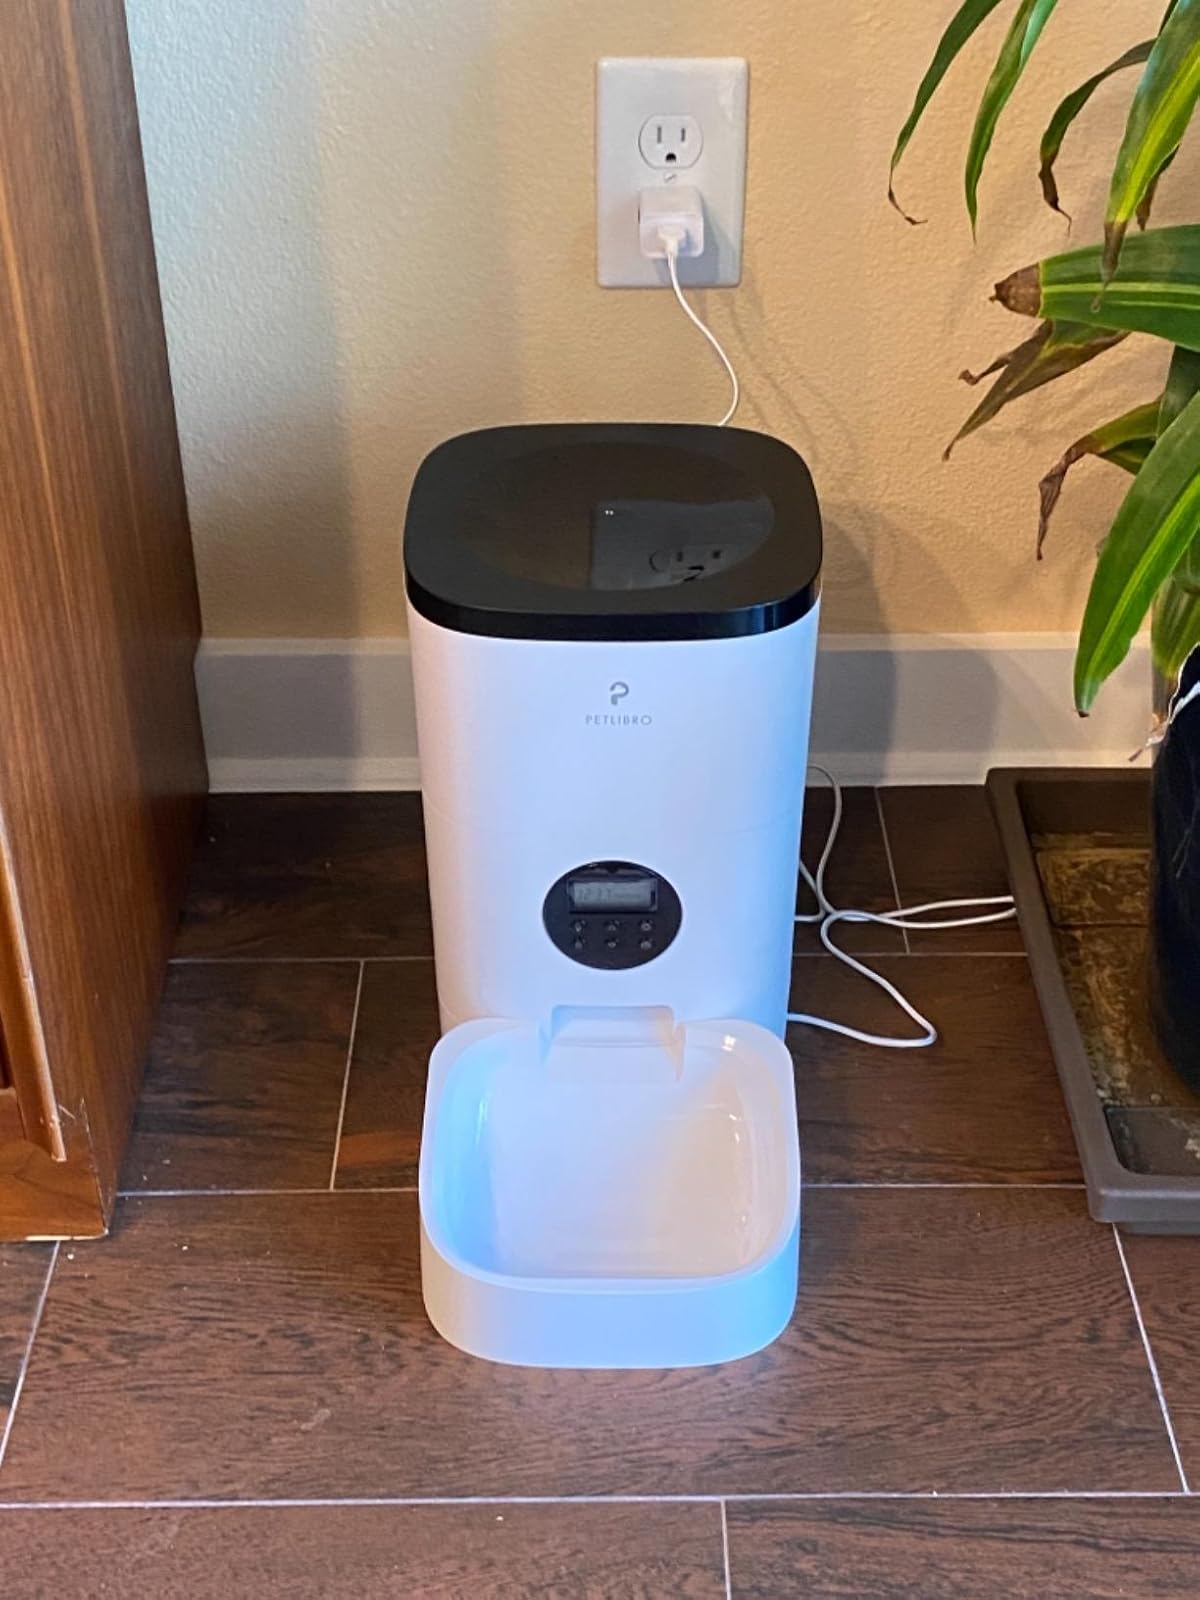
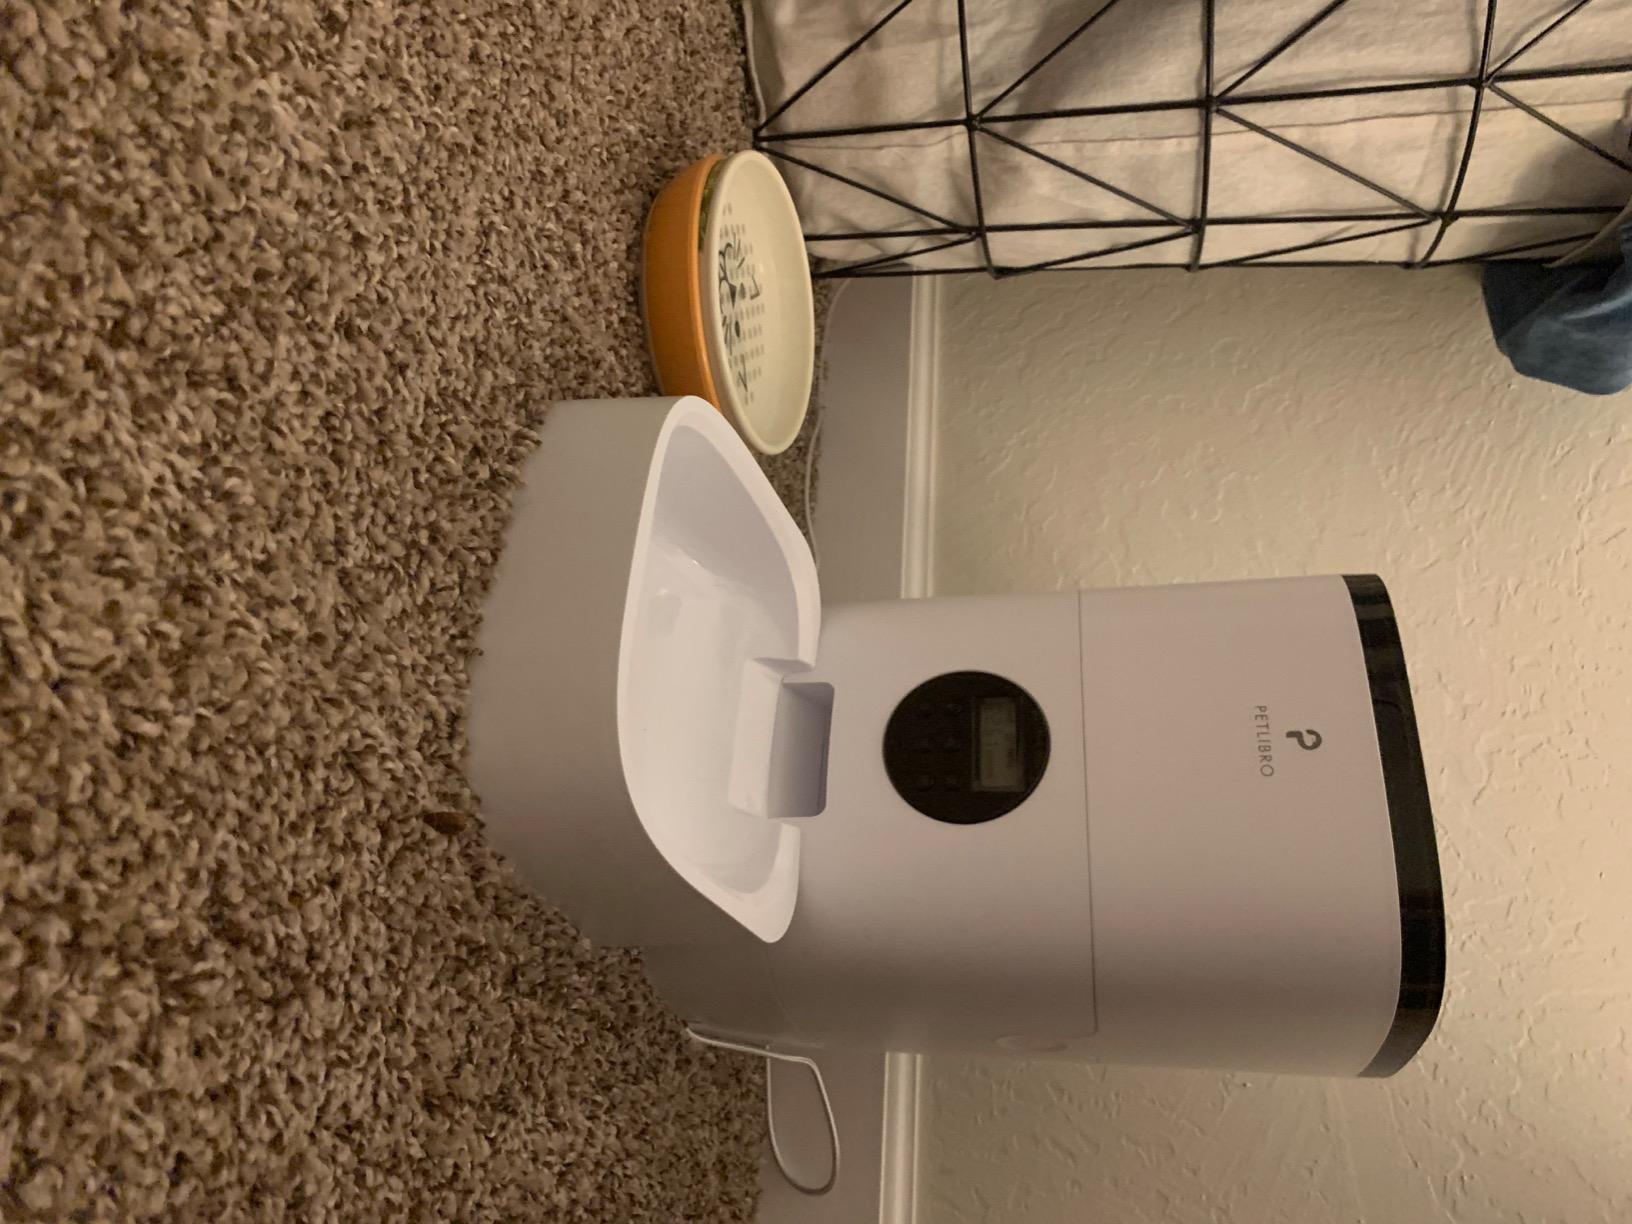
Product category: items_feeder
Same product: yes